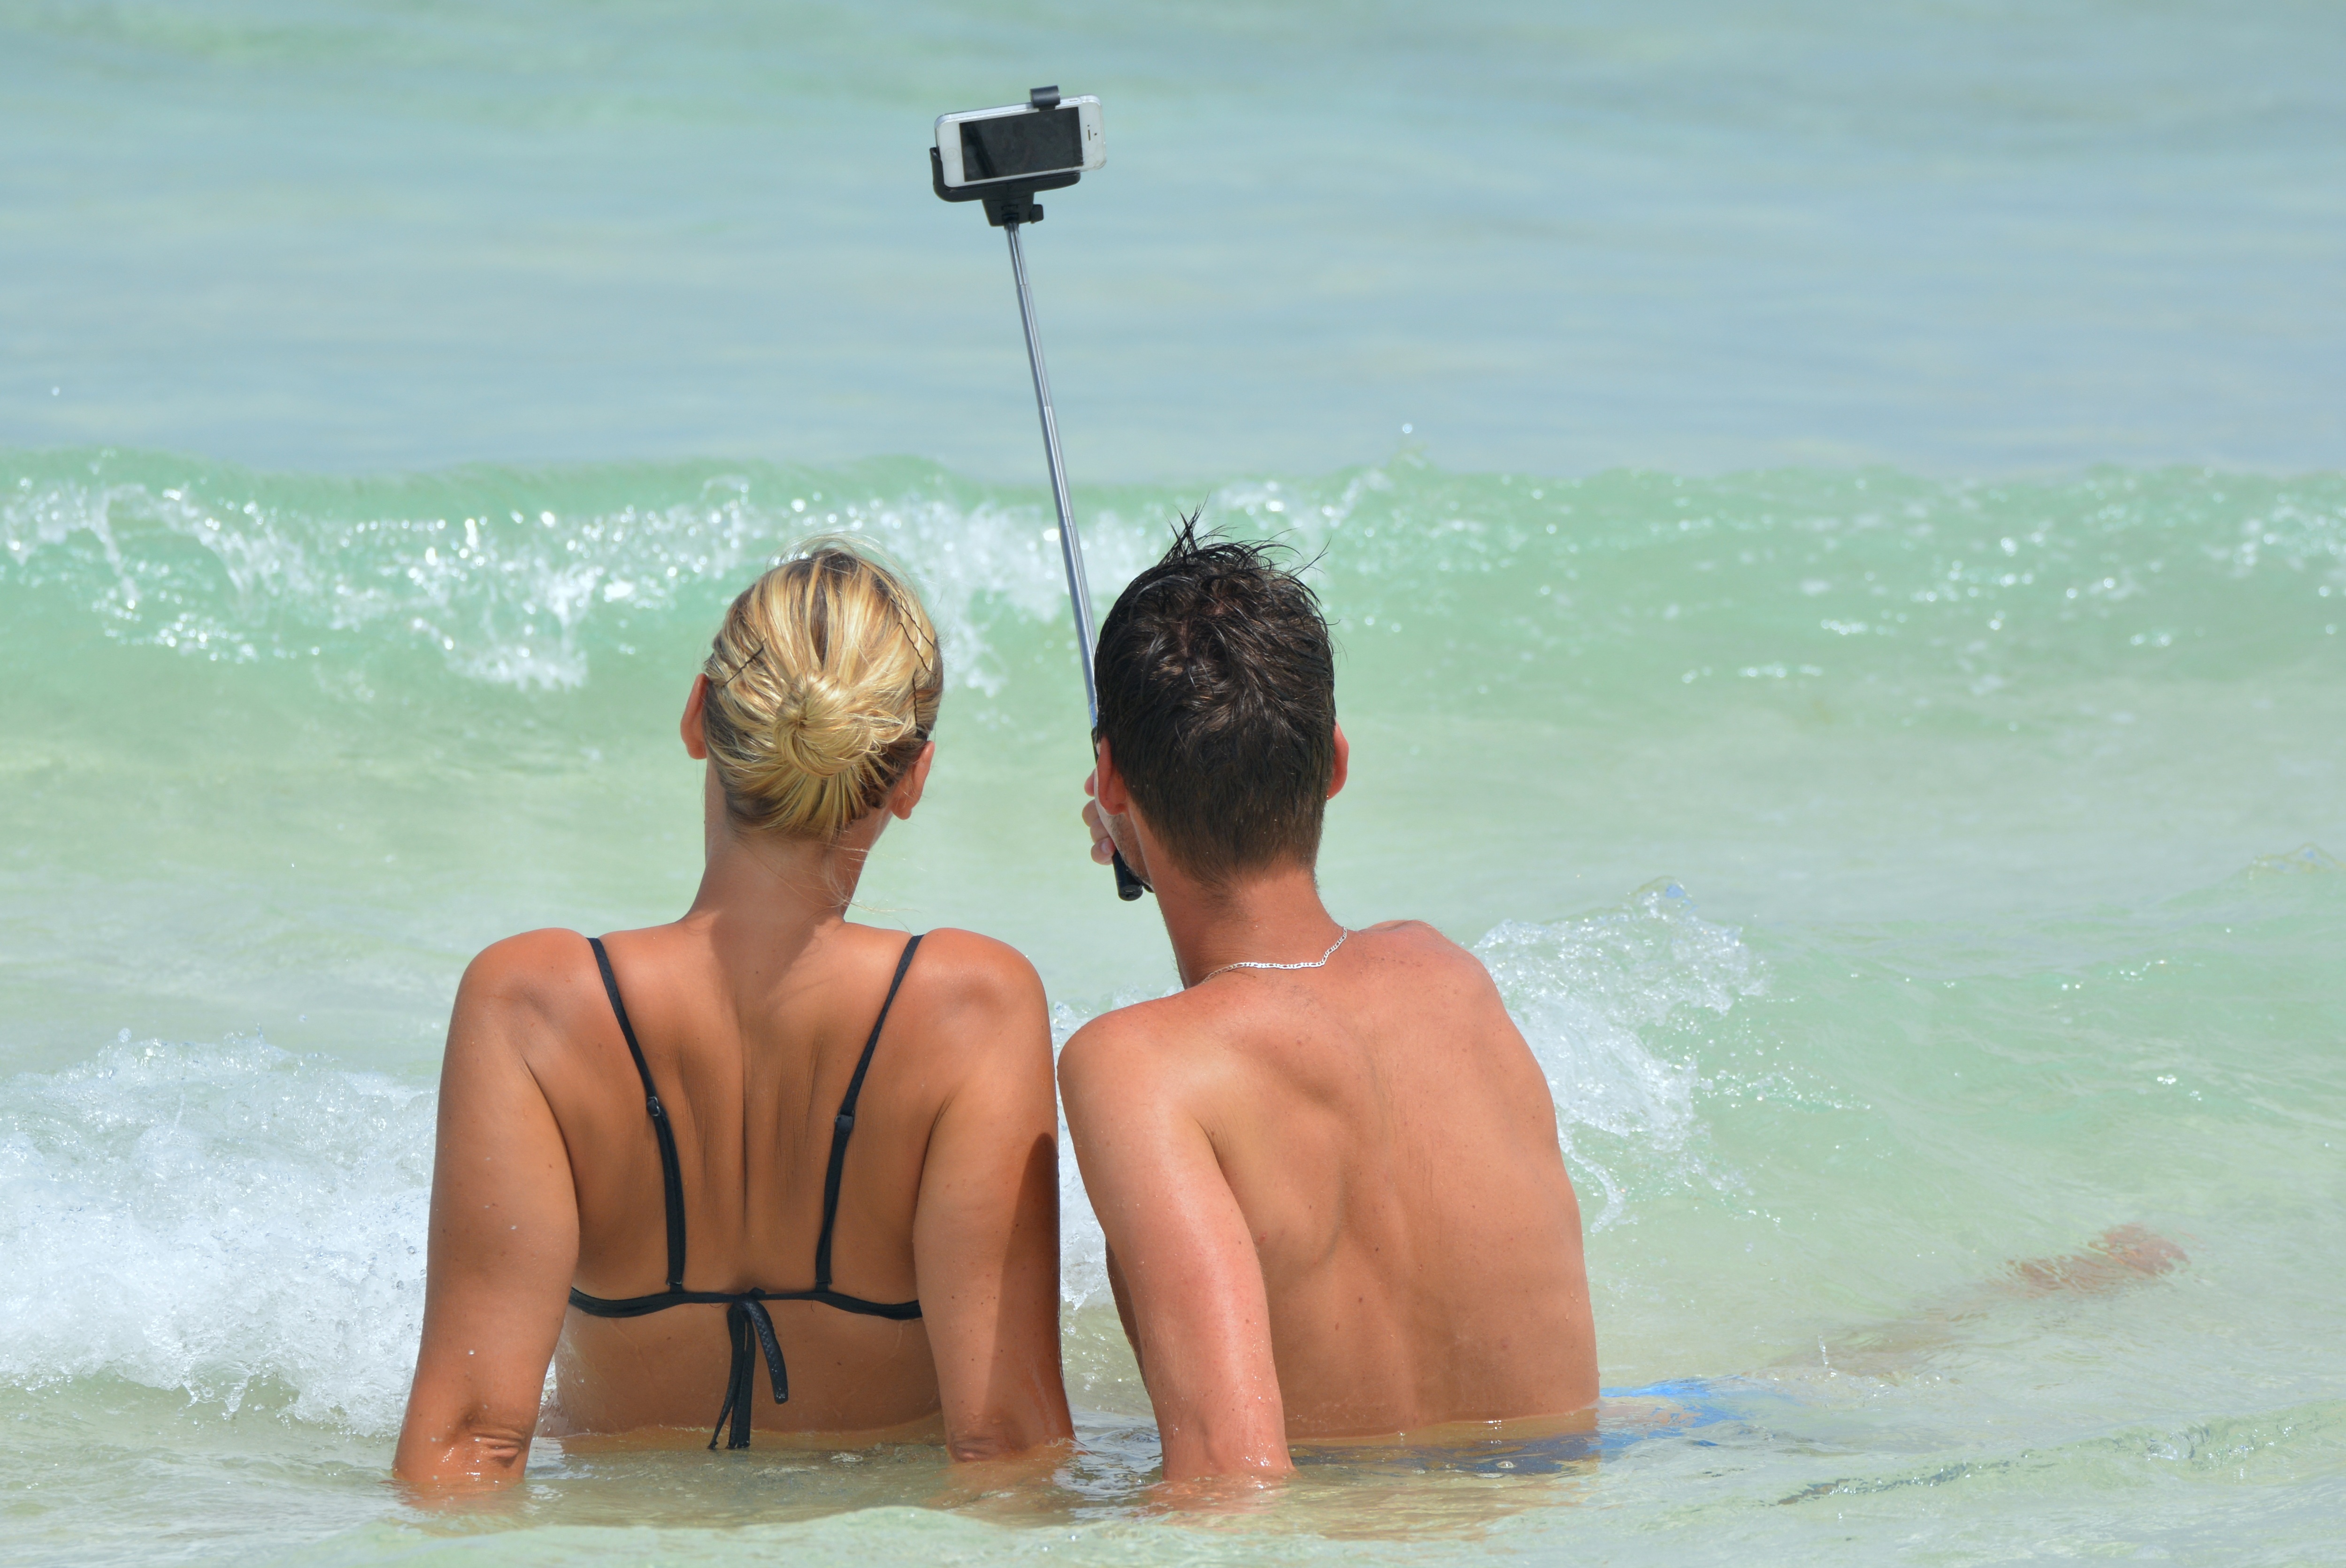
man, beach, sea, coast, ocean, people, woman, wave, photo, vacation, leg, surfboard, clothing, selfie, beauty, selfiestick, wind wave, surfing equipment and supplies, sun tanning